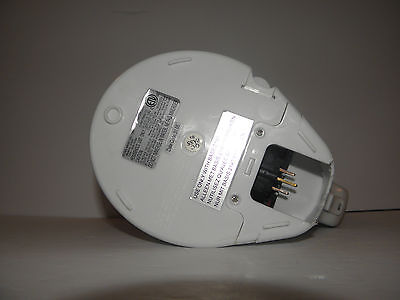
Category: kettle